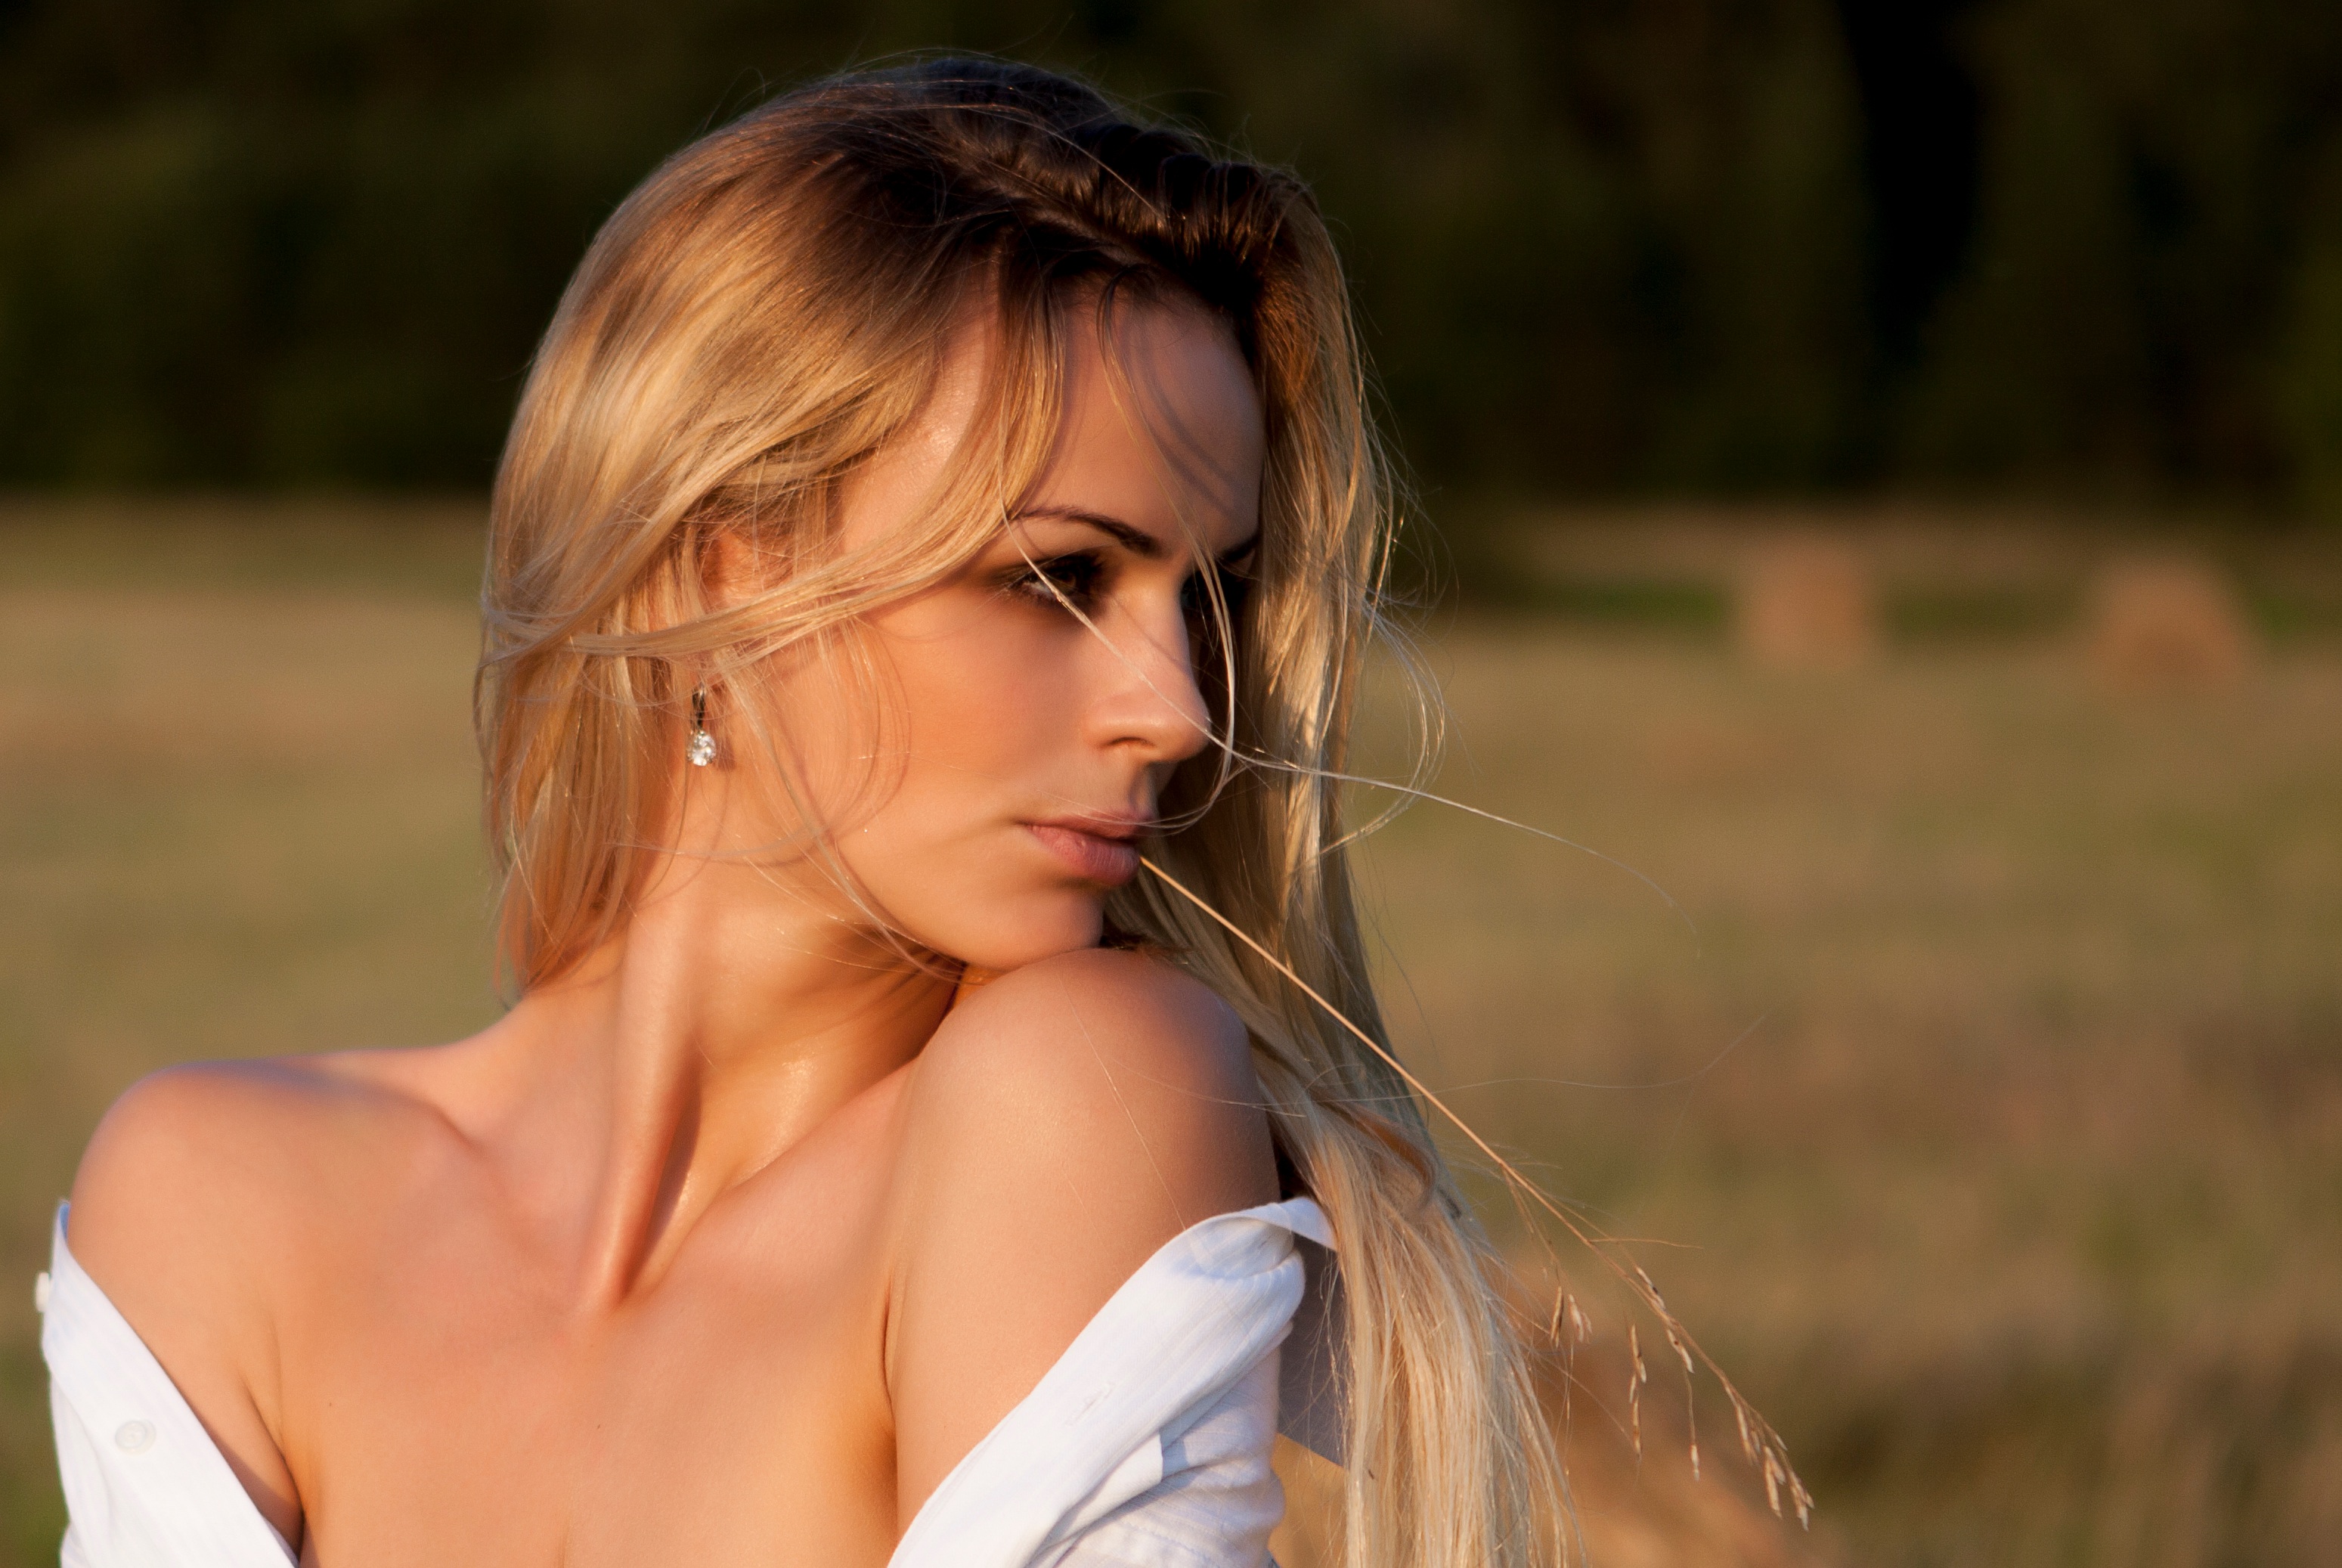
person, girl, woman, hair, photography, female, portrait, model, spring, fashion, lady, blonde, hairstyle, long hair, eye, skin, beauty, blond, photo shoot, brown hair, portrait photography, art model, supermodel